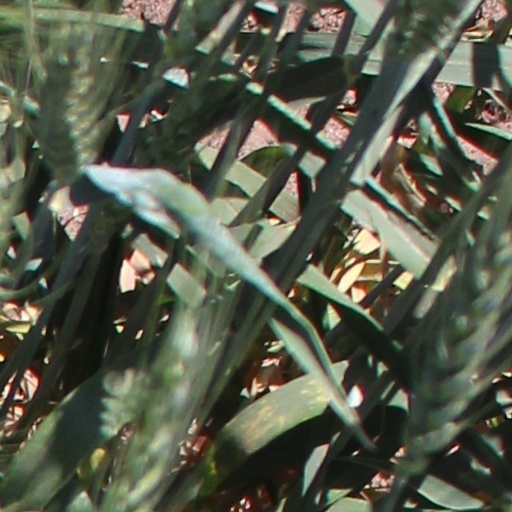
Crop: wheat